War in Donbas

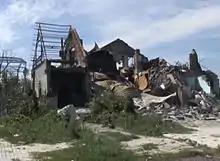
A destroyed house in the Donbas, July 2014

On the day after the tank incursion, three soldiers were killed when they were ambushed by insurgents in Stepanivka. Heavy fighting resumed during the morning of 13 June, when the government launched a new attack against insurgents in Mariupol. Ukrainian troops managed to recapture the city, and declared it the "provisional capital" of Donetsk Oblast until the government regains control over Donetsk city. Ukrainian troops gained control of Mariupol on 13 June with assistance from the National Guard. The headquarters of the DPR was captured, and Mariupol was declared the provisional capital of Donetsk Oblast, instead of Donetsk city, which was occupied by separatists. Meanwhile, an agreement between the Minister of Internal Affairs, Arsen Avakov, and the president of the DPR, Denis Pushilin, meant to create a ceasefire and allow civilians to escape the violence in Sloviansk, failed with both sides blaming each other for launching new attacks. During the next morning, a convoy of border guardsmen was attacked by insurgents while passing Mariupol, leaving at least five of the guardsmen dead.